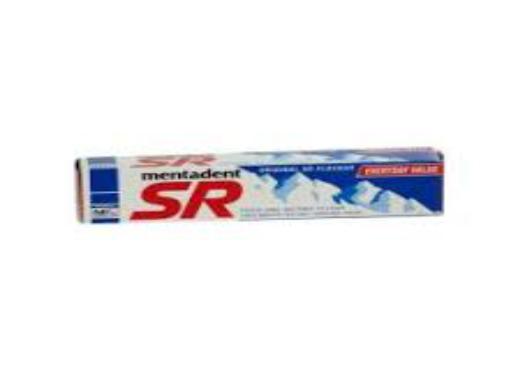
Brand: mentadent sr
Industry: Necessities